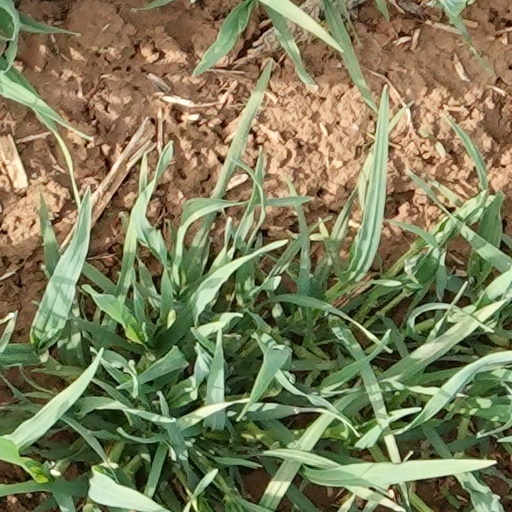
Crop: wheat